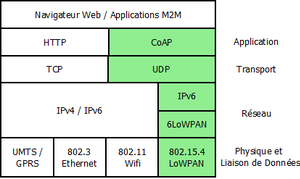
OSI - CoAP
CoAP est un protocole de transfert Web optimisé pour les périphériques et réseaux contraints utilisés dans les réseaux de capteurs sans fil pour former l'Internet des objets. Basé sur le style architectural REST, il permet de manipuler au travers d’un modèle d’interaction client-serveur les ressources des objets communicants et capteurs identifiées par des URI en s'appuyant sur l'échange de requêtes-réponses et méthodes similaires au protocole HTTP.